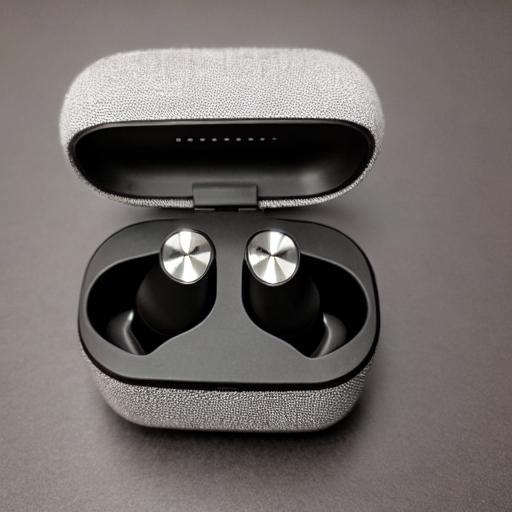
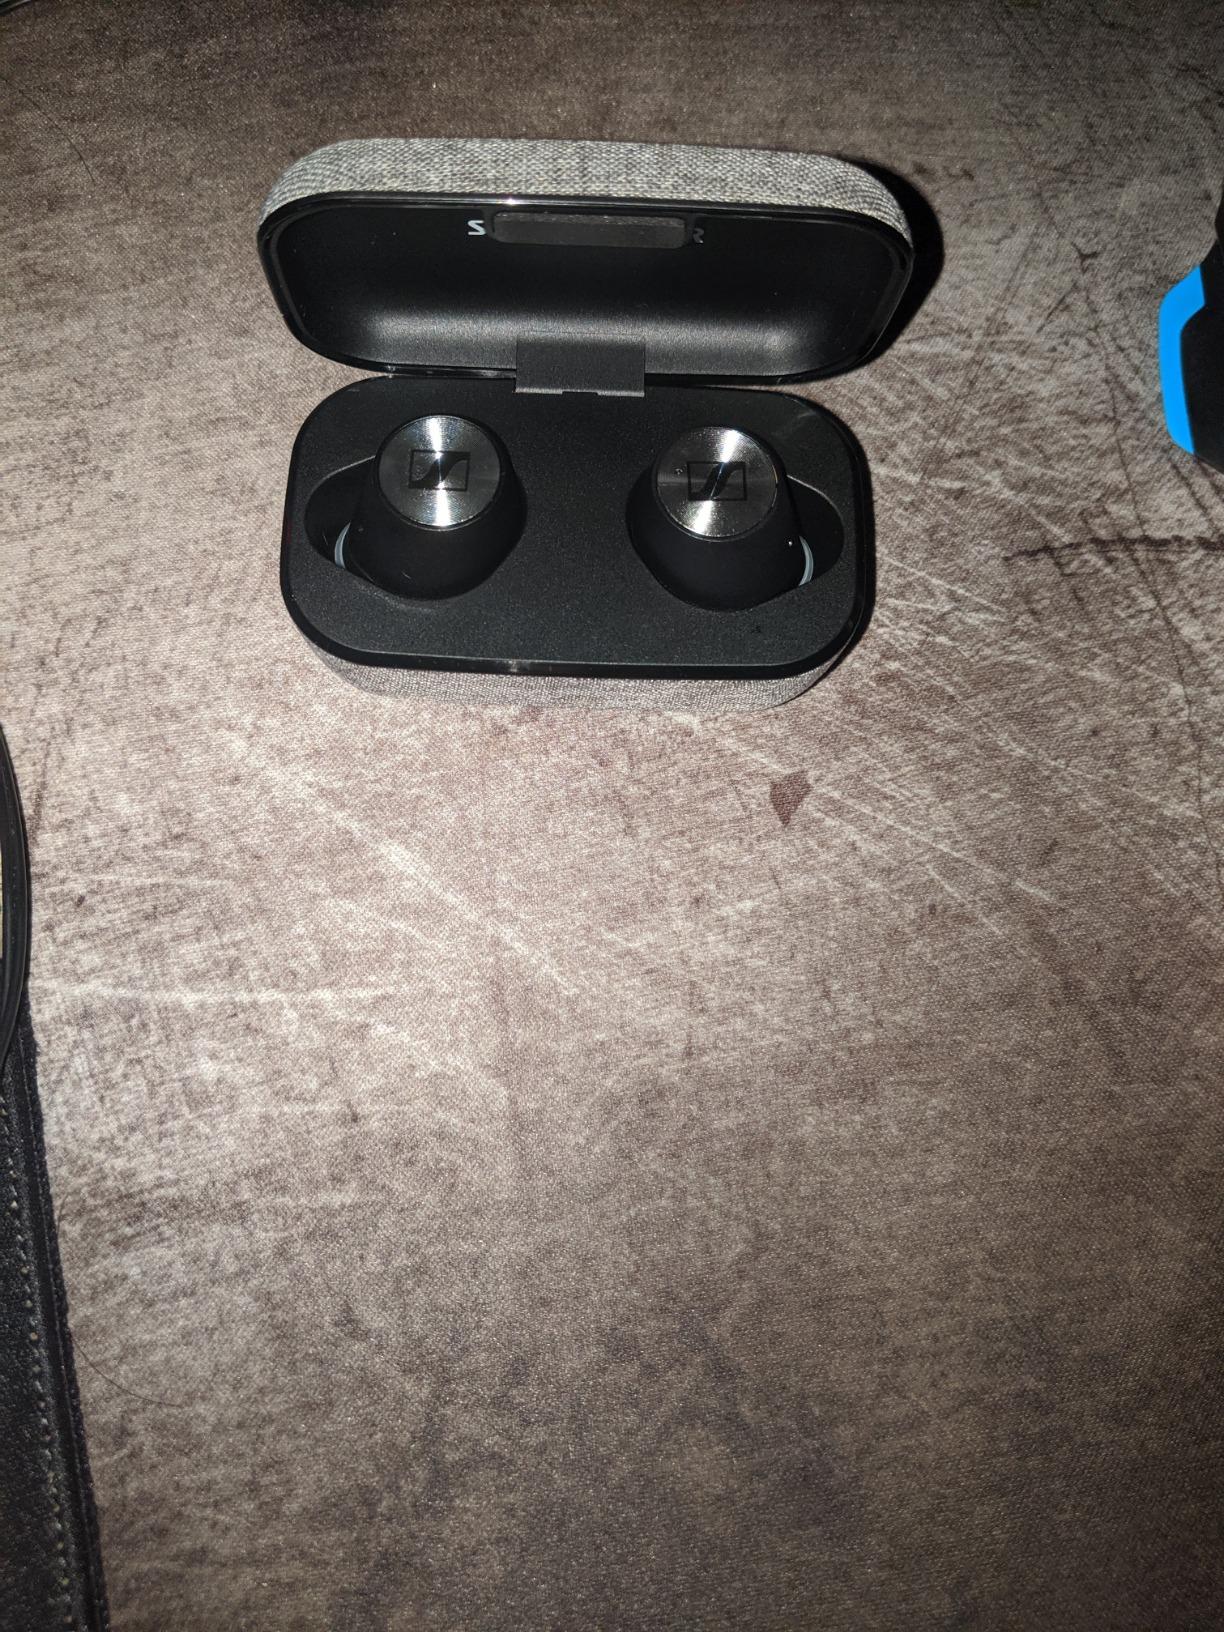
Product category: earbuds
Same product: no